Newell Dwight Hillis

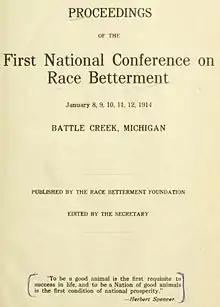
Page from proceedings of the 1914 National Race Betterment Conference.

Hillis died in Bronxville, New York, on February 25, 1929, at age 70, and was buried in Kensico Cemetery, Kensico, New York.